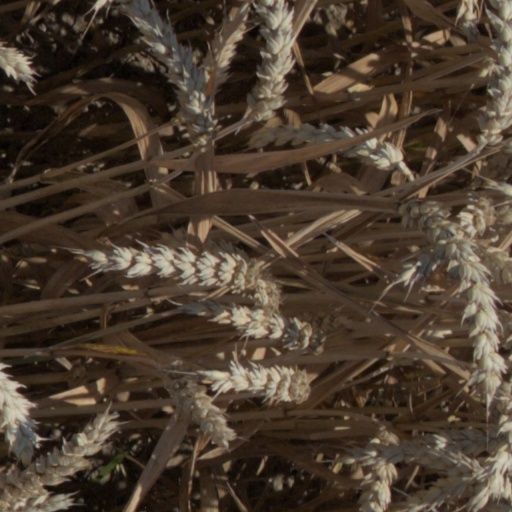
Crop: wheat